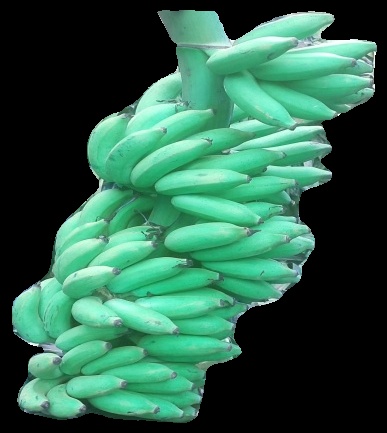
Variety: elakki-bale
Grade: grade1